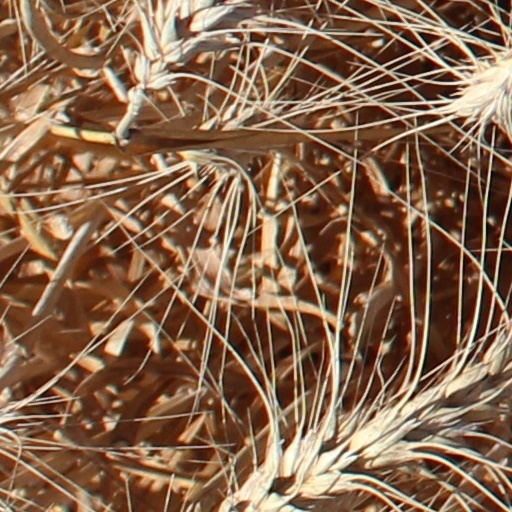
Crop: wheat